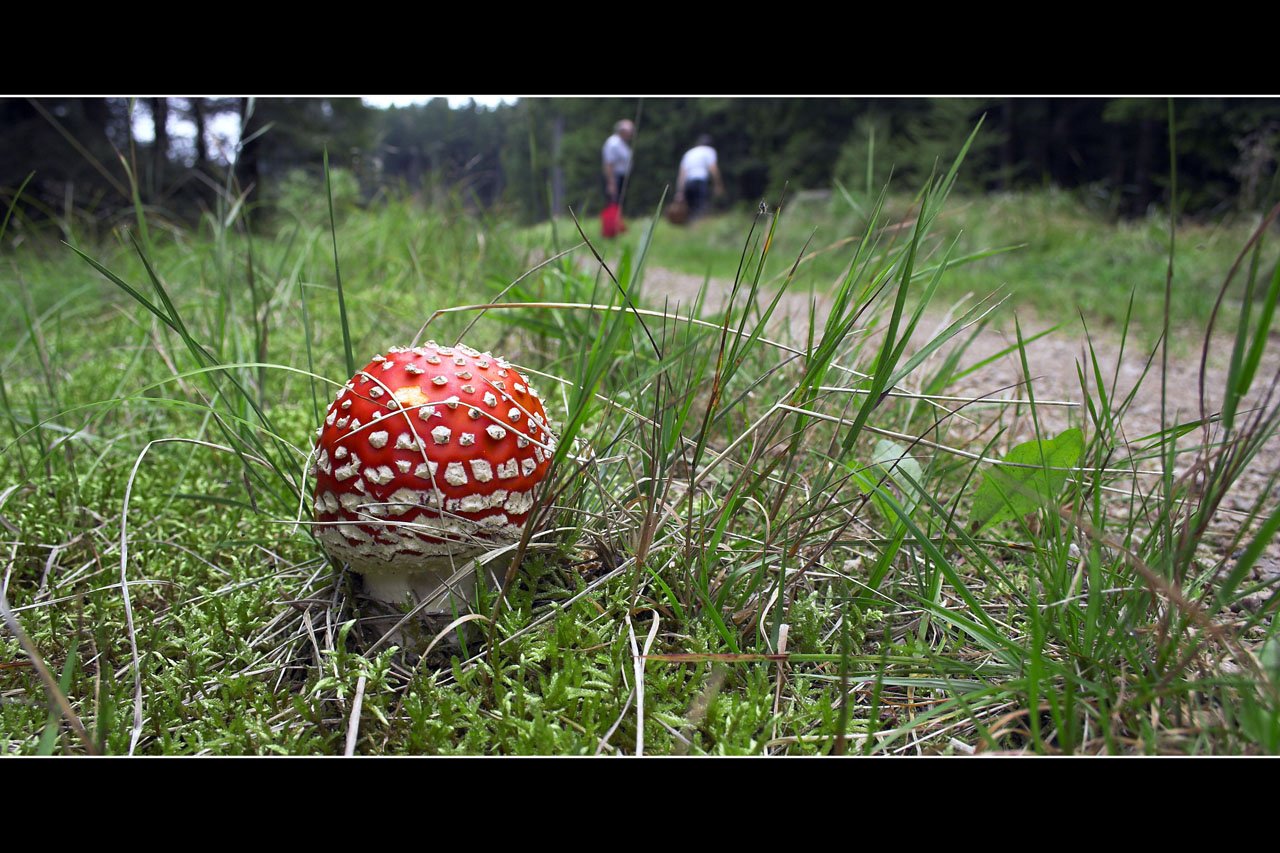
grass, plant, lawn, flower, fly, wild, red, produce, mushroom, flora, fauna, spotted, woodland, poisonous, fly amanita